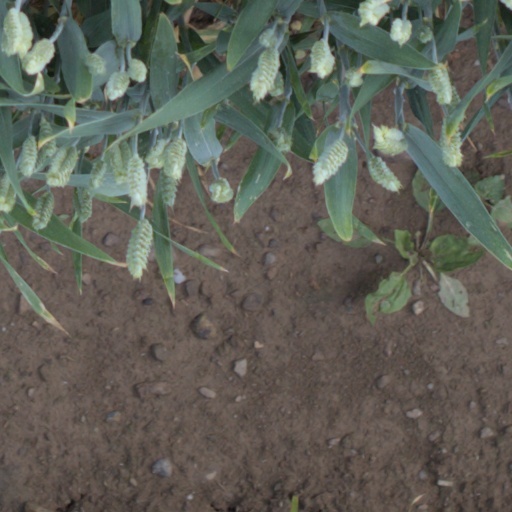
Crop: wheat